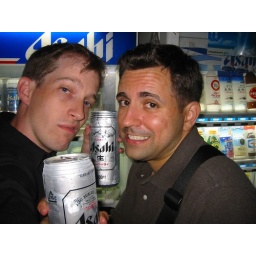
From a vending machine in the neighborhood on the walk back from the train station.